Norman Hunter (footballer)

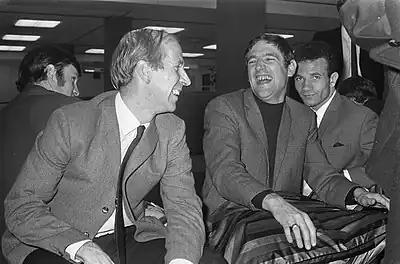
Norman Hunter (centre) with Bobby Charlton (left) and Paul Reaney in 1969.

Hunter played three games for the England under-23 team before he was given his debut for the England team. On 8 December 1965, England played Spain in Madrid, and Hunter made his debut after coming on as a substitute.